The MacDonald Brothers

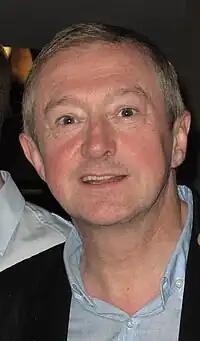
The MacDonald Brothers were mentored by Irish music manager Louis Walsh during their tenure on "The X Factor"

The MacDonald Brothers auditioned for "The X Factor" in 2006 in Glasgow, Scotland singing "Don't Worry Baby" originally by The Beach Boys, and the judges comments were positive, with Sharon Osbourne saying "You made that song not sound Californian, you made it sound Scottish ..." and Louis Walsh added "Which Was Good!". The band received three positive votes from the judges Simon Cowell, Osbourne and Walsh. Throughout the show, the boys were mentored and coached by Walsh.